Østre Porsgrunn Church

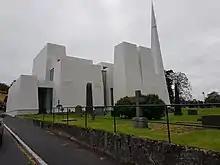
View of the church

Østre Porsgrunn Church (also known as "Østsiden kirke") is a parish church of the Church of Norway in Porsgrunn Municipality in Telemark county, Norway. It is located in the town of Porsgrunn. It is one of the two churches for the Porsgrunn parish which is part of the Skien prosti (deanery) in the Diocese of Agder og Telemark. The white, concrete church was built in a modern, rectangular design in 2019 using plans drawn up by the architect Espen Surnevik. The church seats about 500 people.